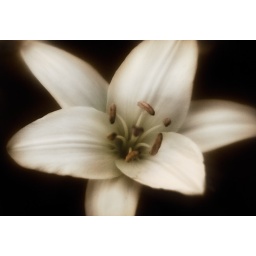
dramatic fine art closeup of white lily against a dark brown background